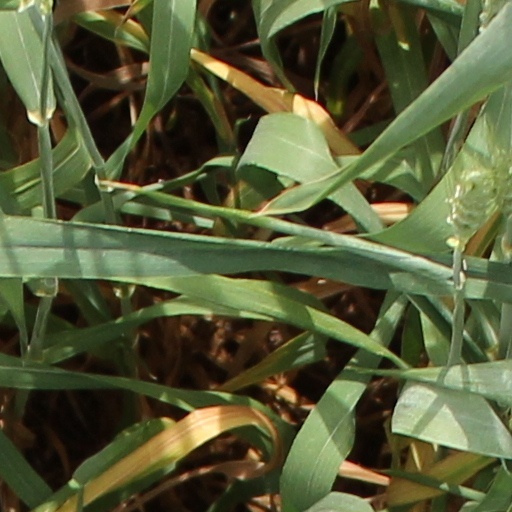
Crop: wheat